HMS Illustrious (R06)

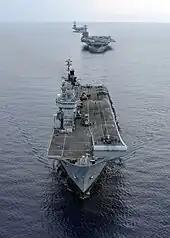
"Illustrious" in formation with United States Navy "Nimitz"-class aircraft carriers and on a Joint Task Force Exercise in the Atlantic Ocean, July 2007

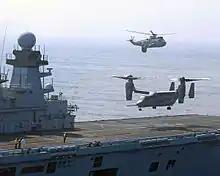
A V-22 Osprey landing on the rear flight deck of "Illustrious" in the Atlantic Ocean in 2007

"Illustrious" carried out two weeks of fixed wing flying serials exercises in the North Sea off Hartlepool in March 2007, during which seven GR9 Harriers from No. 4 Squadron RAF, Joint Force Harrier touched down on her flight-deck. Also during these exercises, seven of her crew had to be airlifted to hospital in Middlesbrough on 13 March suffering from fume inhalation and throat and eye irritation after an accident with chemicals in cleaning a junior ratings' toilet area. "Illustrious" sailed on to Portsmouth, where they rejoined her on leaving hospital.